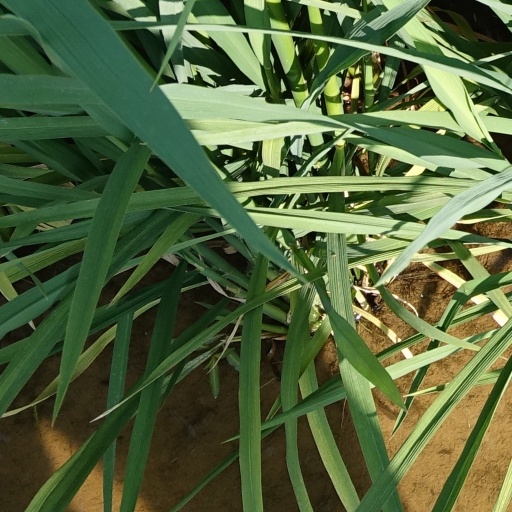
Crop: rice